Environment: real
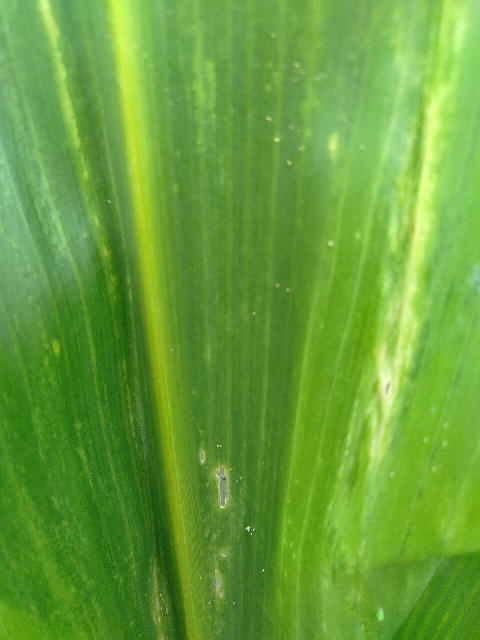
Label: lethal_necrosis